Street Bandits

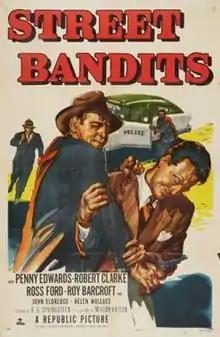
Theatrical release poster

Street Bandits is a 1951 American crime film directed by R. G. Springsteen, written by Milton Raison, and starring Penny Edwards, Robert Clarke, Ross Ford, Roy Barcroft, John Eldredge and Helen Wallace. It was released on November 15, 1951 by Republic Pictures.